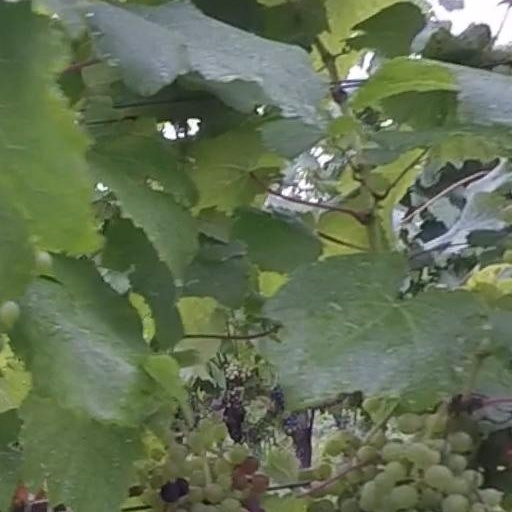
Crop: grape